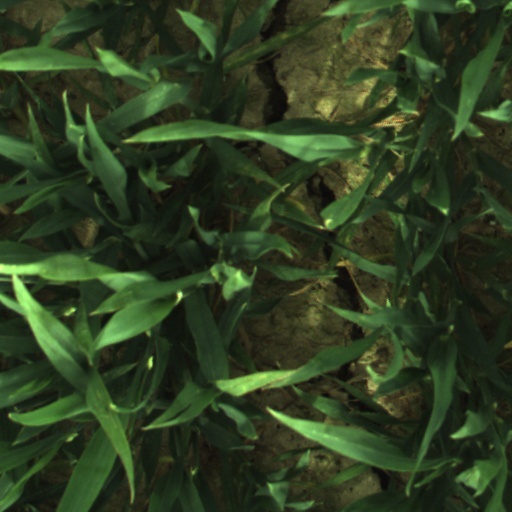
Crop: wheat